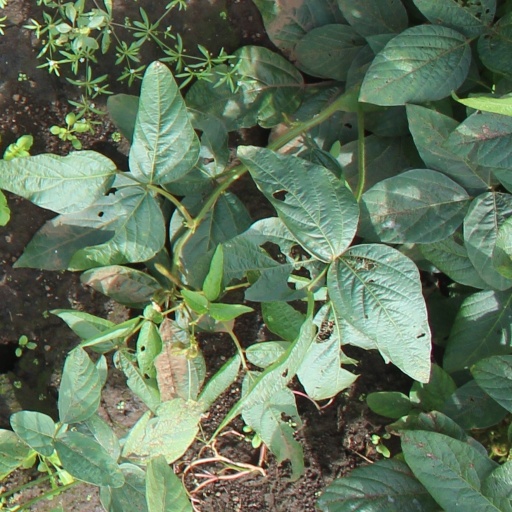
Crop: soybean